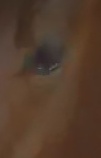
Face region: eyes (orbital_tightening_and_eye_area)
Pain indicator: not_present